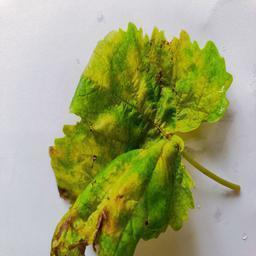
Label: Downy Mildew